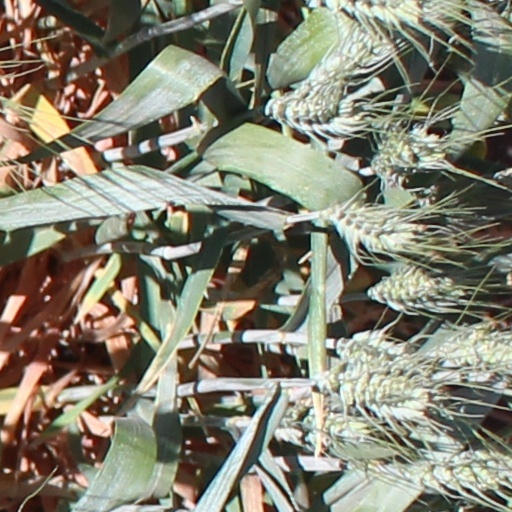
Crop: wheat